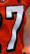
Number: 7